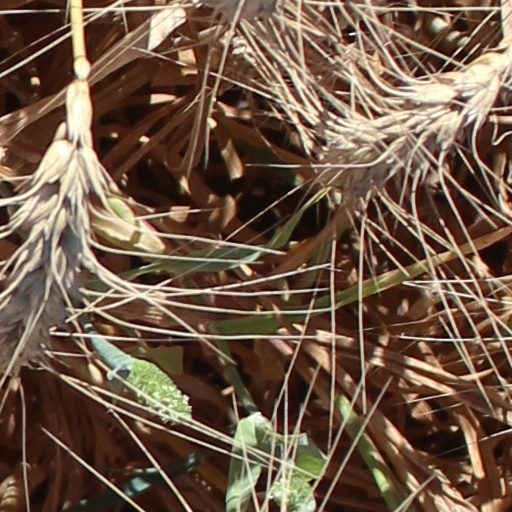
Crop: wheat